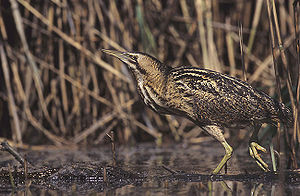
Rørdrummer
Rørdrum Botaurus stellaris
Rørdrummer er en slægt af hejrer.